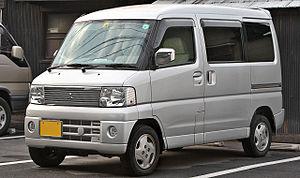
Le Mitsubishi Town Box est un k-car vendu exclusivement au Japon par Mitsubishi. Il est également diffusé chez Nissan, d'abord sous l'appellation Clipper puis sous le nom NV100.